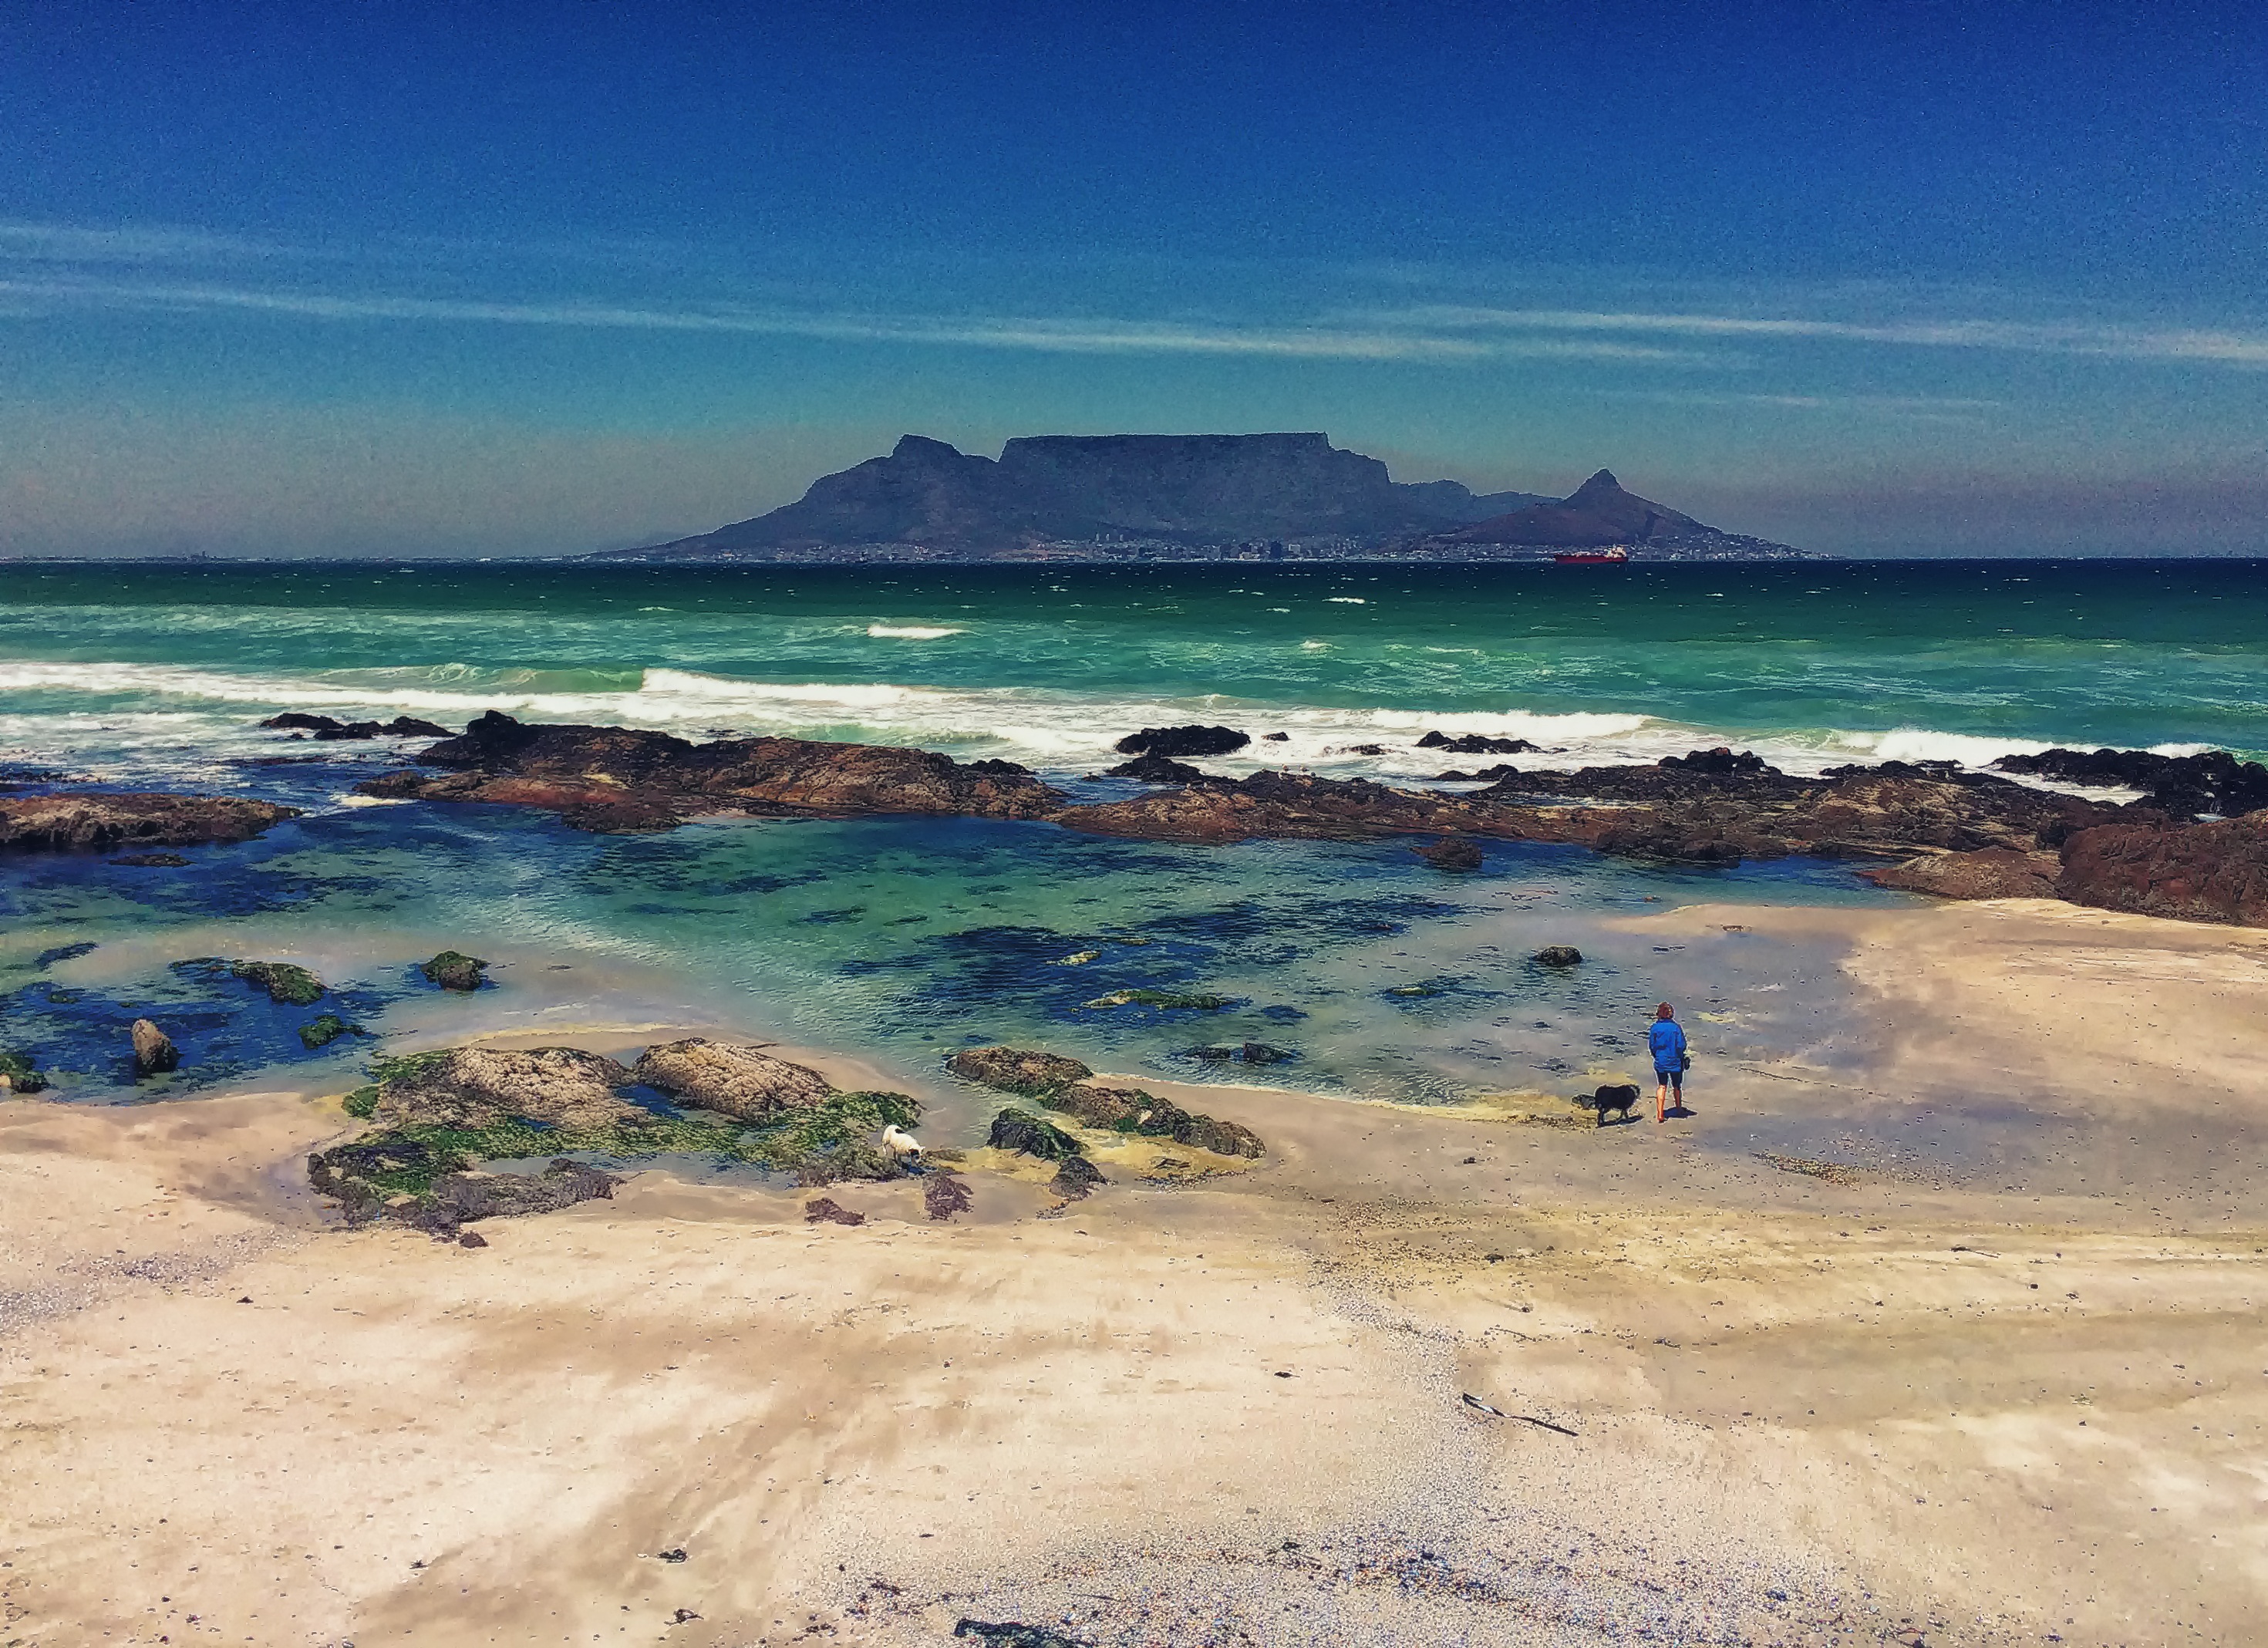
beach, landscape, sea, coast, water, sand, rock, ocean, horizon, woman, shore, wave, city, dog, vacation, travel, panoramic, cove, africa, bay, tourism, terrain, material, table mountain, body of water, atlantic, cape, south africa, cape town, atlantic ocean, wind wave